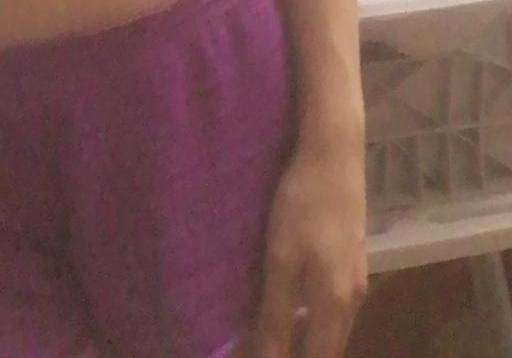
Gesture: no_gesture